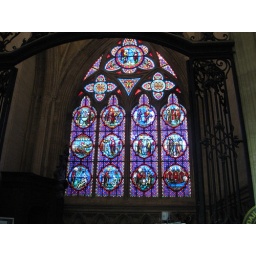
Stained glass window in Bayeux Cathedral.